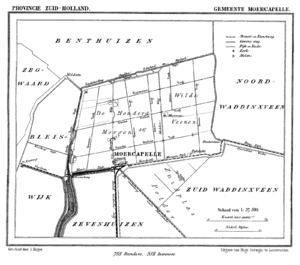
Moerkapelle est un village situé dans la commune néerlandaise de Zuidplas, dans la province de la Hollande-Méridionale. Le 1ᵉʳ janvier 2003, le village comptait 3 930 habitants.